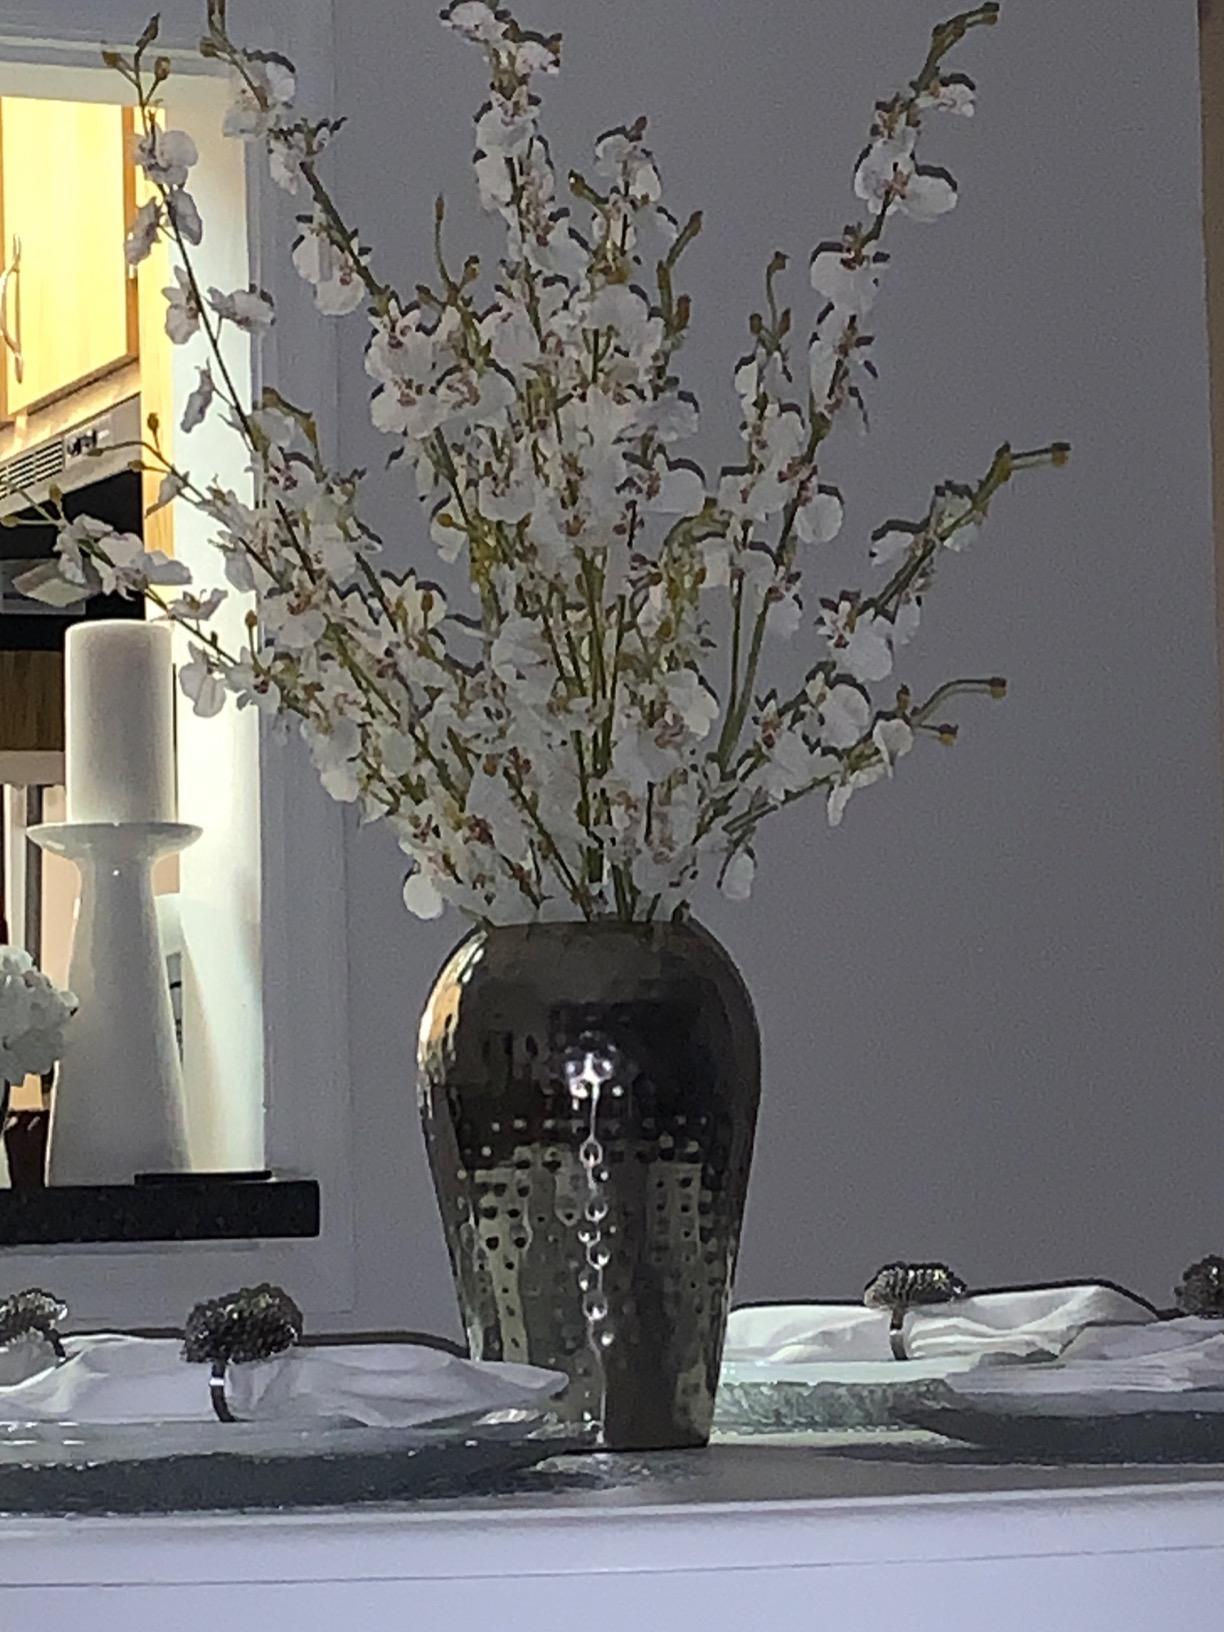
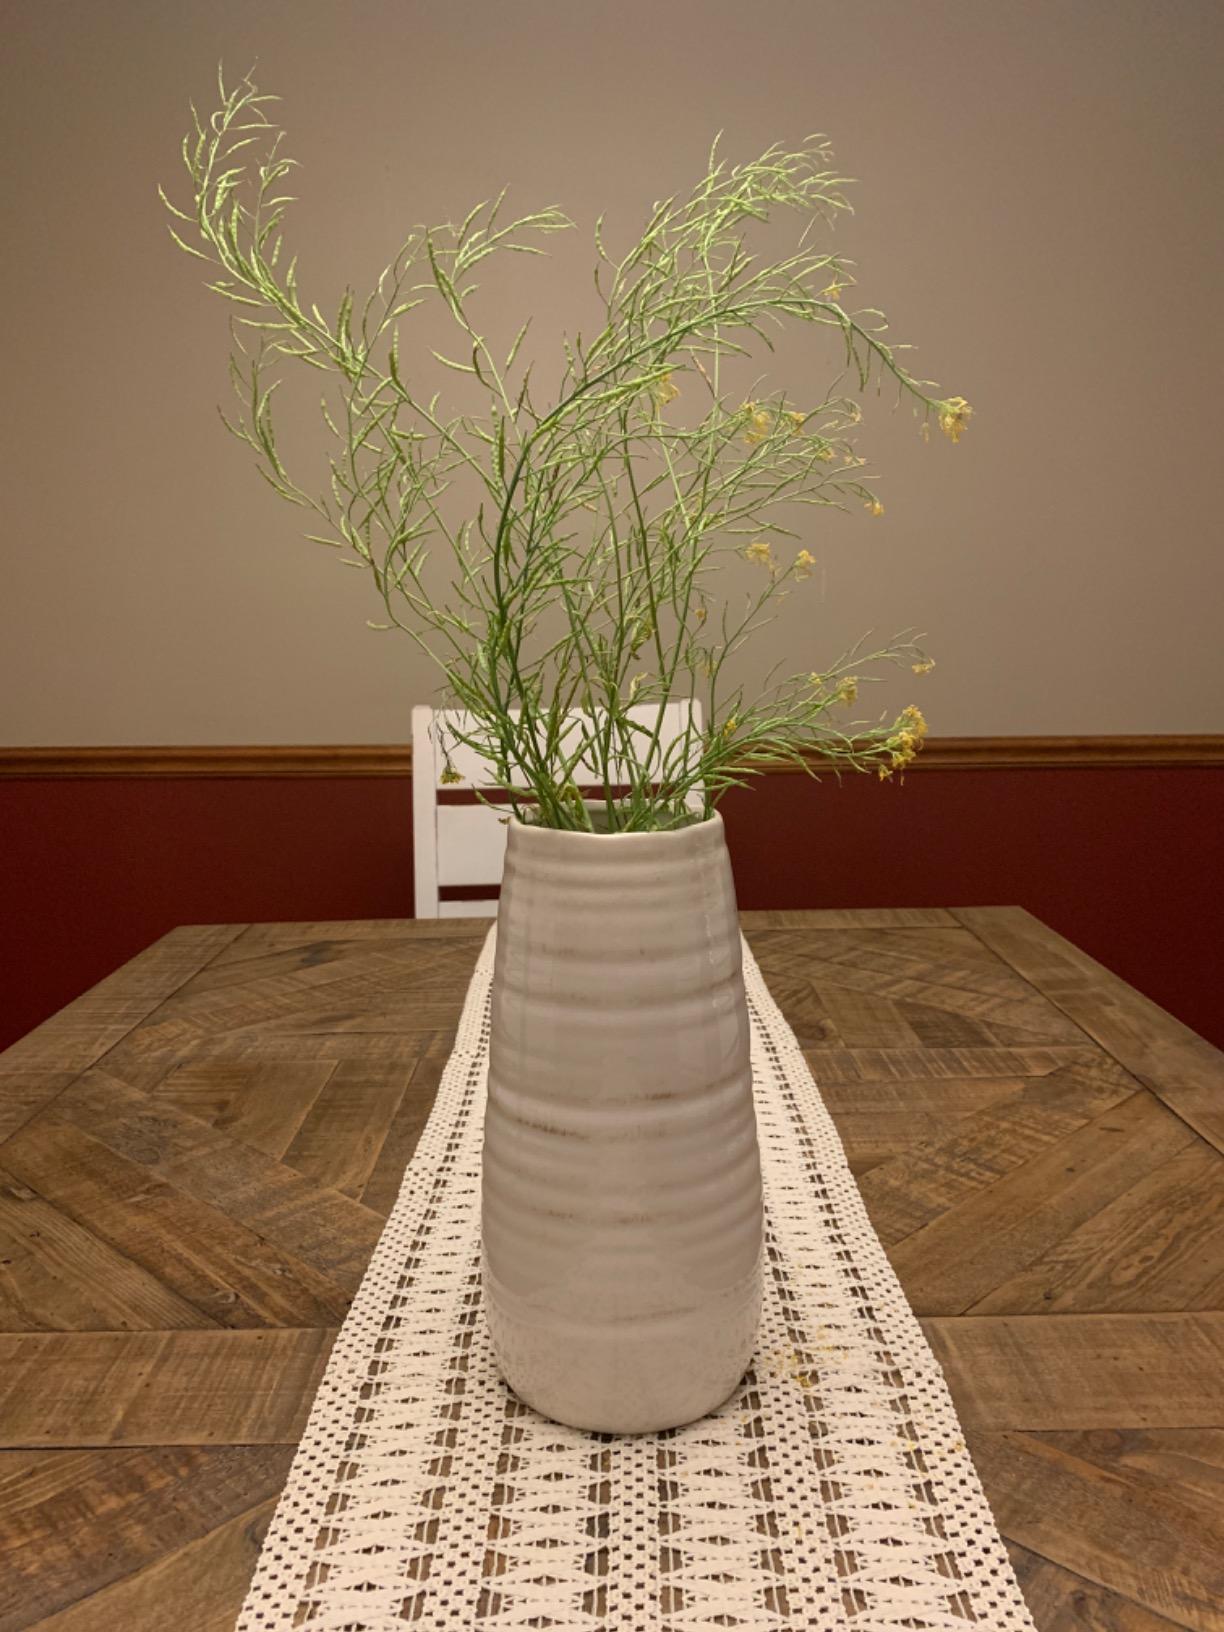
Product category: vase
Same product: no